Kallern

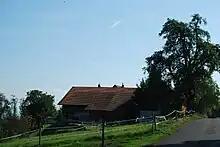
Farm house in Kallern

Kallern has a population of , 7.2% of the population are foreign nationals. Over the last 10 years (1997–2007) the population has changed at a rate of 10.6%. Most of the population speaks German(95.5%), with English being second most common ( 1.9%) and Italian being third ( 0.8%).